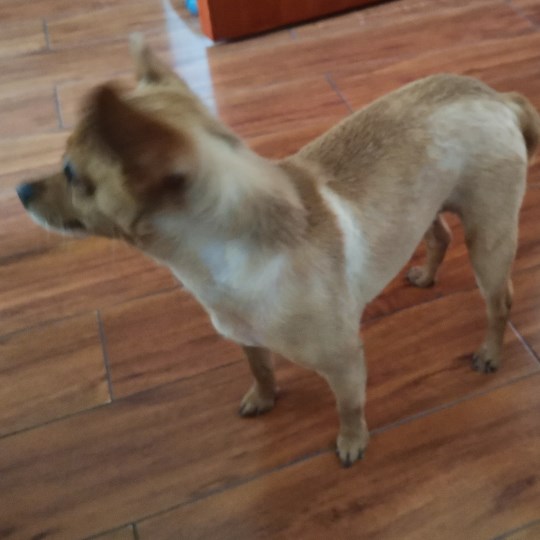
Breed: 561-n000127-miniature_pinscher